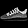
Label: Sneaker